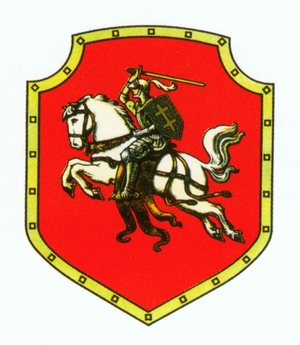
Kazys Grinius, né le 17 décembre 1866 à Selema et mort le 4 juin 1950 à Chicago, est un homme d'État lituanien. Il est le deuxième président de la République de Lituanie du 7 juin au 17 décembre 1926.
Antanas Merkys est un homme d'État lituanien. Il fut le dernier Premier ministre avant l'annexion soviétique.
Aleksandras Stulginskis, né le 25 février 1885 à Kutaliai et mort le 22 septembre 1969 à Kaunas, est un homme d'État lituanien. Il est chef de l'État de 1920 à 1926.